France

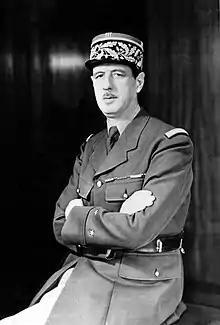
Charles de Gaulle, a hero of World War I, leader of the Free French during World War II, and President of France

France was invaded by Germany and defended by Great Britain at the start of World War I in August 1914. A rich industrial area in the north was occupied. France and the Allies emerged victorious against the Central Powers at tremendous human cost. It left 1.4 million French soldiers dead, 4% of its population. Interwar was marked by intense international tensions and social reforms introduced by the Popular Front government (e.g., annual leave, eight-hour workdays, women in government).